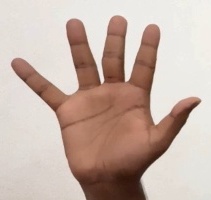
ASL sign: 5